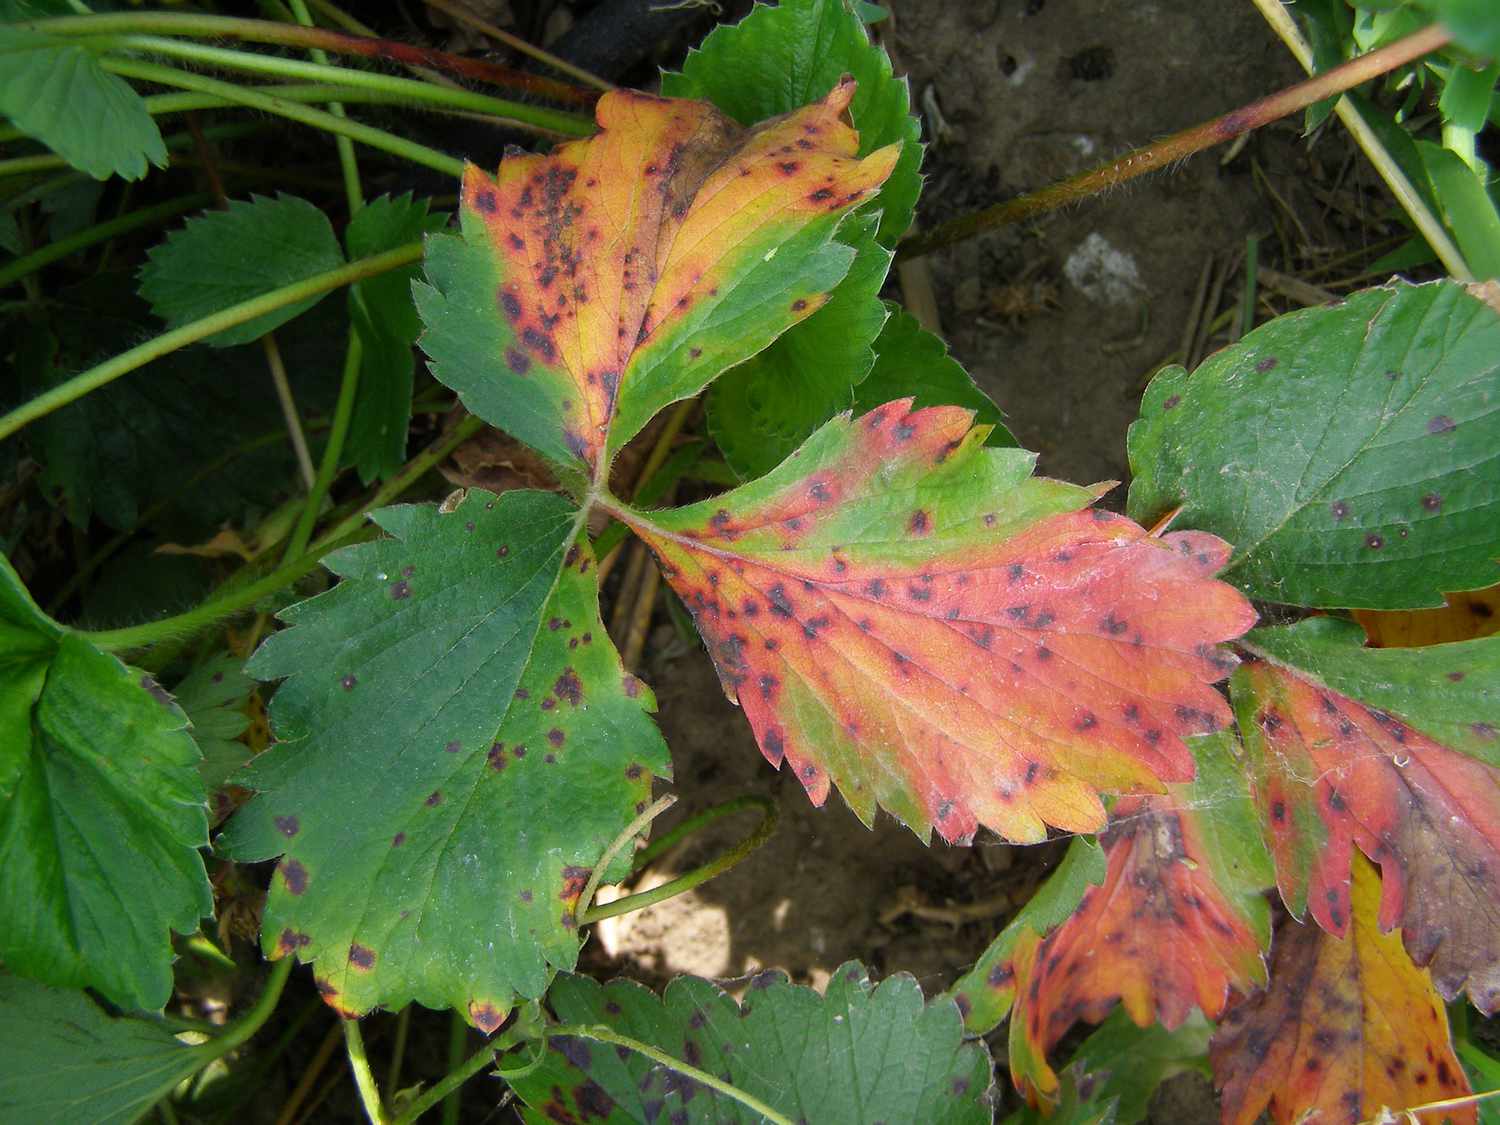
Plant: Strawberry
Disease: strawberry leaf scorch